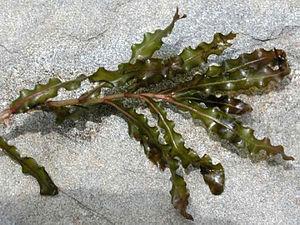
Le potamot crépu, ou potamot crispé, est une plante aquatique de la famille des Potamogetonaceae. Il s'agit d'une plante submergée et enracinée au sol. Elle est originaire de l’Eurasie, mais s’est propagée à ce jour en Afrique, en Australie ainsi qu’en Amérique du Nord. Puisqu’elle est maintenant établie hors de son aire de répartition originelle, elle considérée à plusieurs endroits comme une plante exotique envahissante problématique.